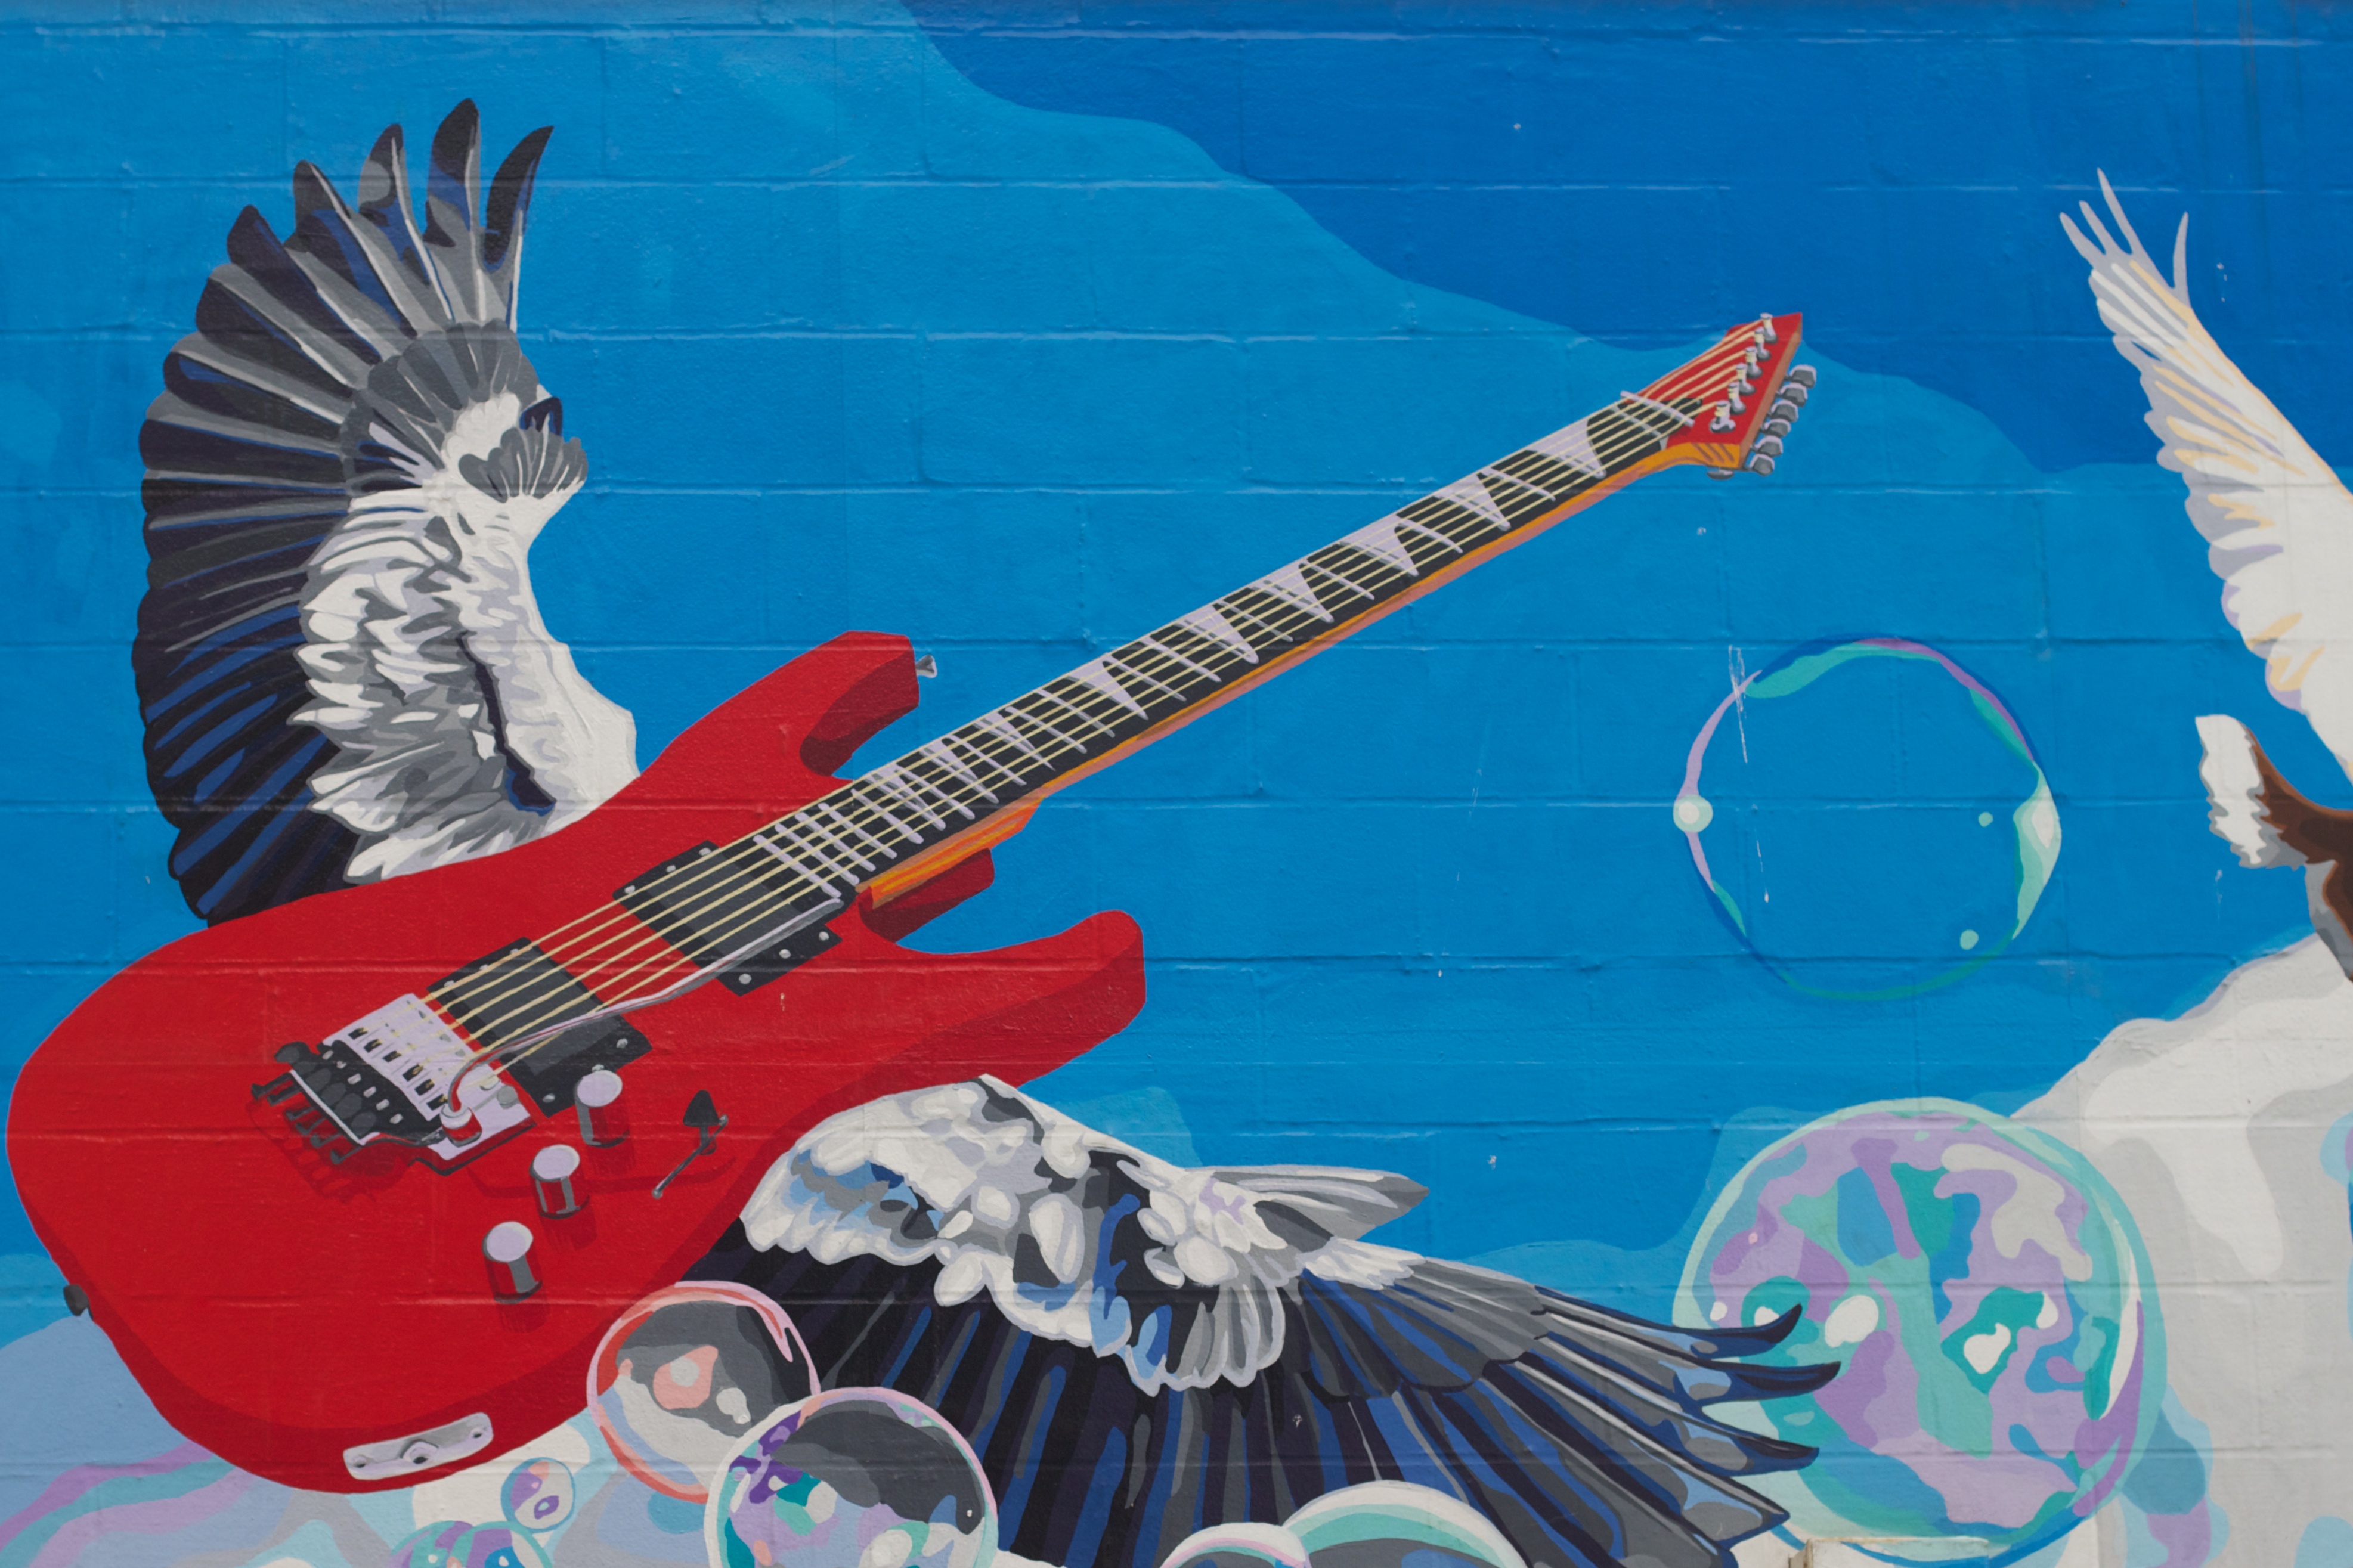
guitar, blue, musical instrument, illustration, guitarist, bass guitar, anime, odyssey, string instrument, plucked string instruments